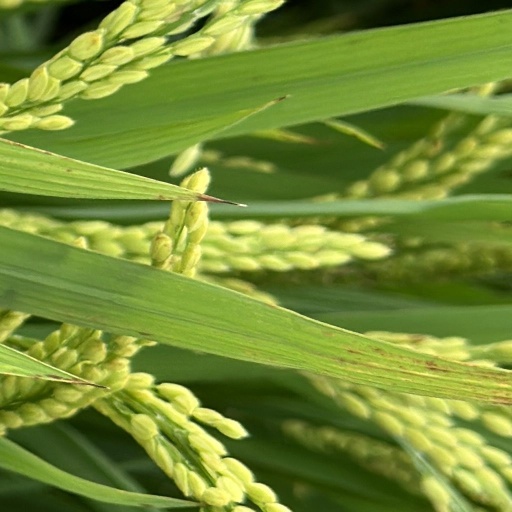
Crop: rice